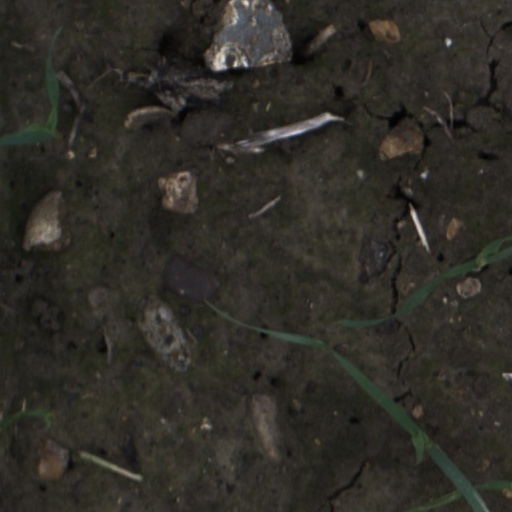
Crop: wheat